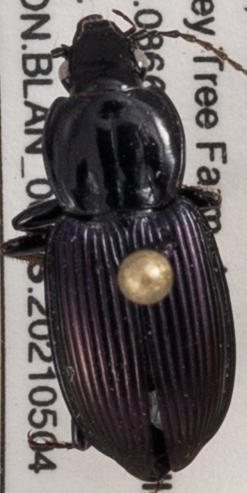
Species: Pterostichus trinarius
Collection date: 2021-05-04
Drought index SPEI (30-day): -0.114
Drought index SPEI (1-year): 0.184
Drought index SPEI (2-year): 0.398